2024 UniSport Nationals

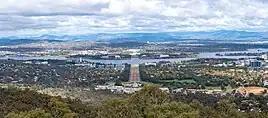
Canberra was selected as the host city for the 2024 UniSport Nationals.

The 2024 UniSport Nationals was hosted across a number of venues in Canberra.